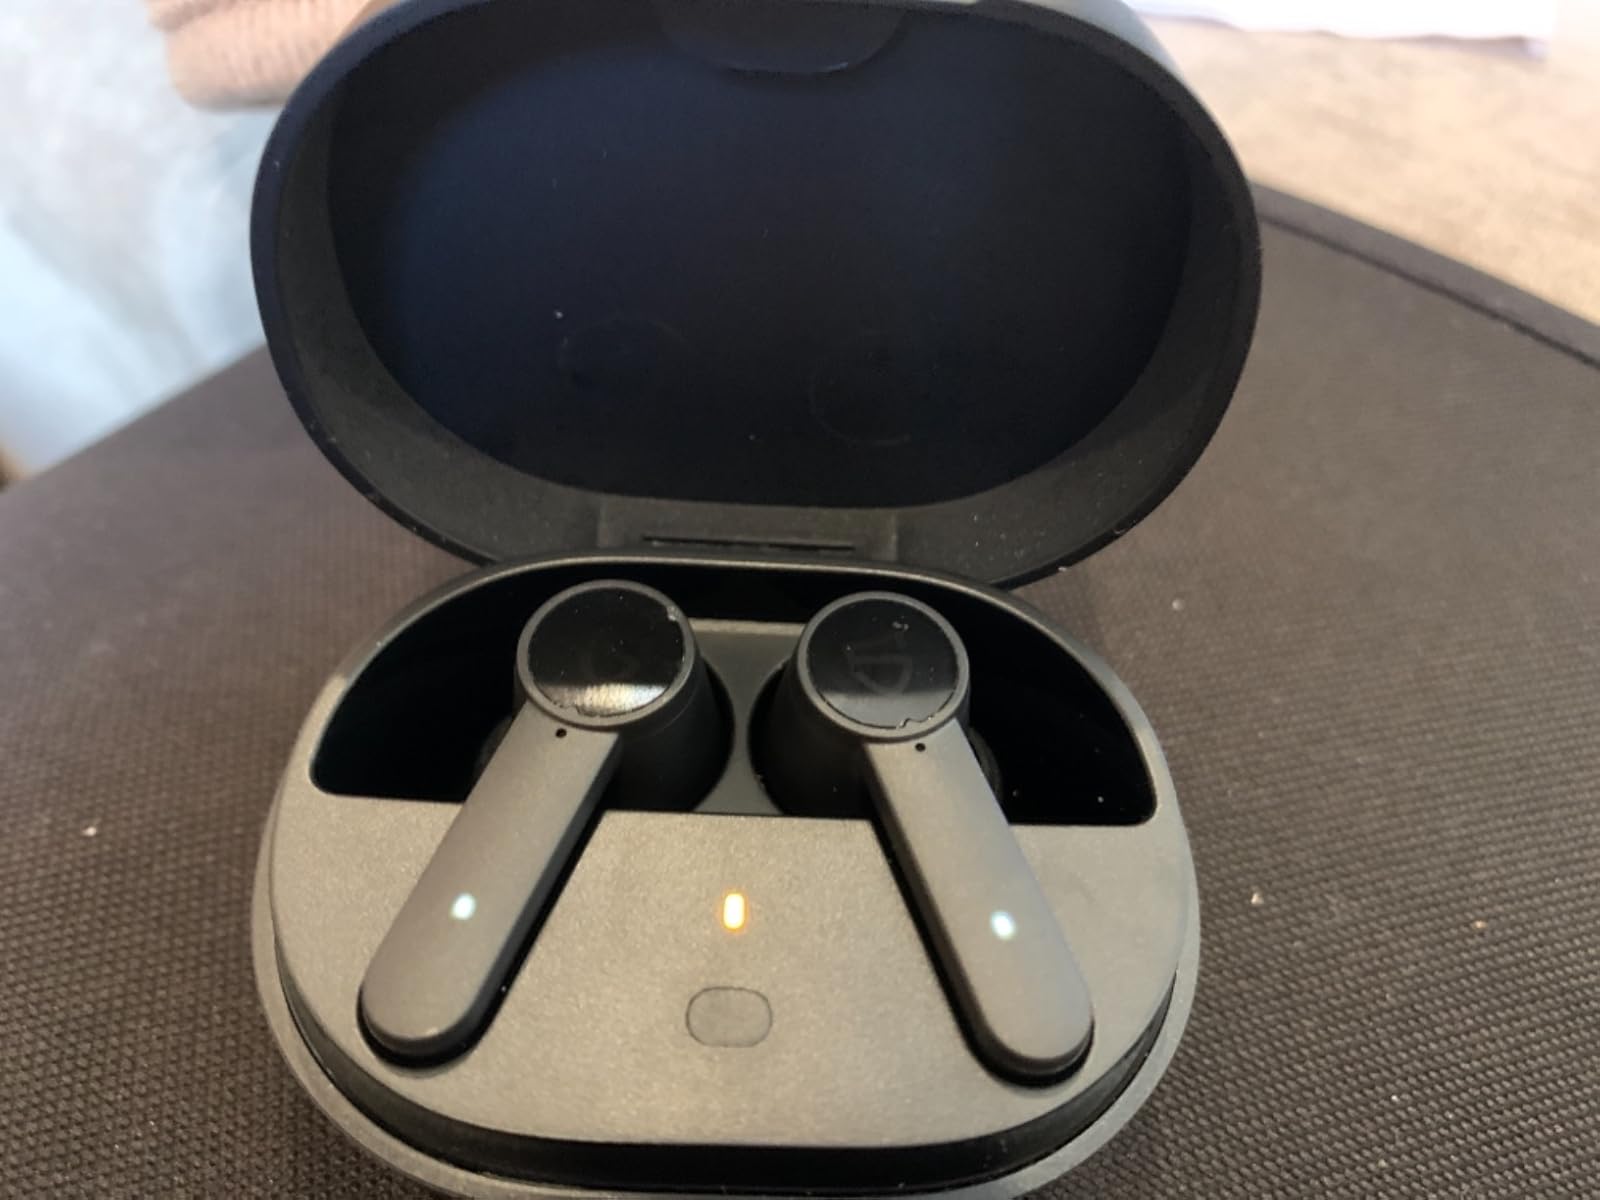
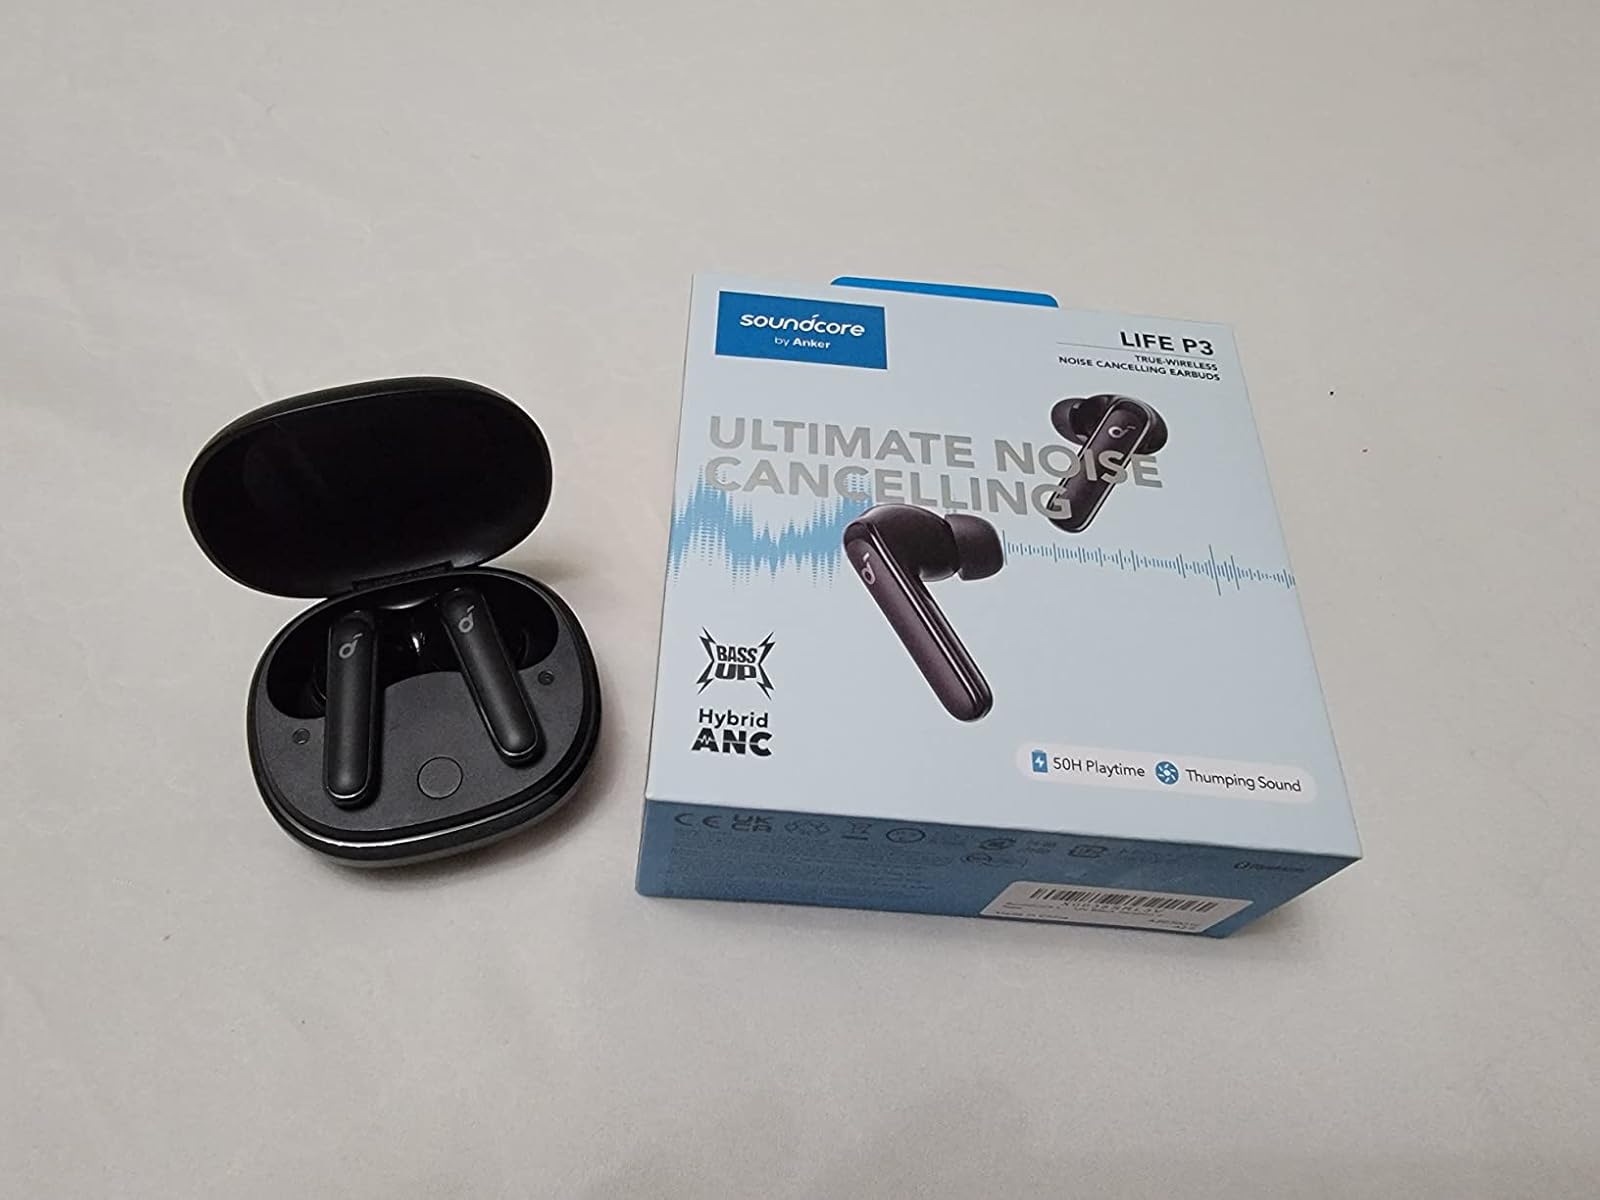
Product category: earbuds
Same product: no